Kapal Mochan

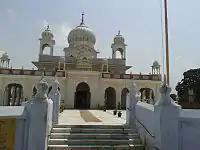
Gurdwara Kapal Mochan, commemorates visit of Nanak and Gobind Singh

Guru Nanak ji stopped here during one of his udasis in 1584 and have spoke to a large gathering disputing the ritual of Sootak (the concept that a newborn baby is born impure). According to Sri Guru Nanak Dev Ji, Sootak is there on Mind when it is entangles in vices. Adi Granth states: ਮਨ ਕਾ ਸੂਤਕੁ ਲੋਭੁ ਹੈ ਜਿਹਵਾ ਸੂਤਕੁ ਕੂੜੁ ॥ ਅਖੀ ਸੂਤਕੁ ਵੇਖਣਾ ਪਰ ਤ੍ਰਿਅ ਪਰ ਧਨ ਰੂਪੁ ॥ ਕੰਨੀ ਸੂਤਕੁ ਕੰਨਿ ਪੈ ਲਾਇਤਬਾਰੀ ਖਾਹਿ ॥. A Gurdwara Sahib is located which commemorates his visit.